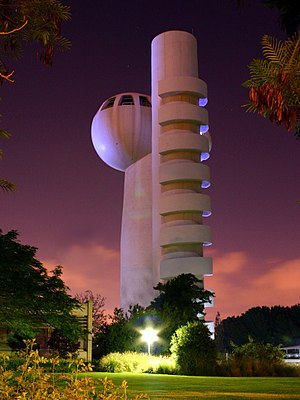
Israel / Samfund / Uddannelse og forskning
Partikelacceleratoren ved Weizmann-instituttet for videnskab, Rehovot
Israel, officielt Staten Israel, er et land i Mellemøsten beliggende i den sydøstlige ende af Middelhavet. Landet grænser op til Libanon mod nord, til Syrien og Jordan mod øst og til Egypten mod sydvest og består af et geografisk varieret landskab inden for det relativt begrænsede landområde. Vestbredden og Gazastriben er tilstødende områder, som Israel har besat siden Seksdageskrigen. Med et indbyggertal på omkring 8,6 millioner, hvor hovedparten er jøder, er Israel den eneste stat i verden med en jødisk majoritet. Som en kulturel og religiøs smeltegryde er det også et hjemsted for arabiske muslimer, arabiske kristne, drusere, samaritanere og flere andre religiøse og etniske minoriteter. Jerusalem er landets hovedstad, og der har regeringen sæde. International konsensus er dog, at Jerusalems status endnu ikke er besluttet. De Forenede Nationers afstemning i 1947 om delingsplanen for Palæstina fastslog, at Jerusalem skulle være et "corpus separatum", under international overvågning. Denne afstemning er ikke blevet sat ud af kraft ved en ny afgørelse i FN.